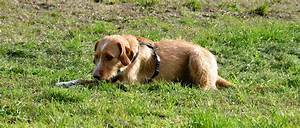
Label: cane